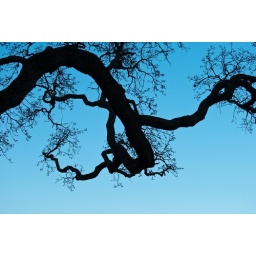
Branches against the blue sky